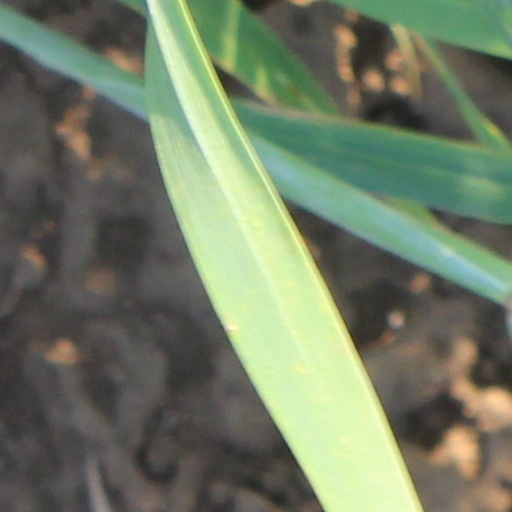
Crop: wheat